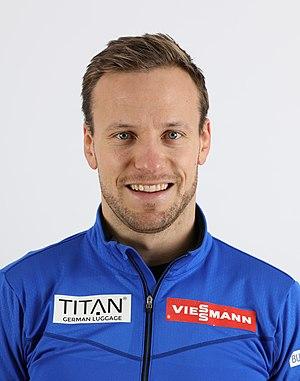
Tobias Arlt, né le 2 juin 1987 à Berchtesgaden, est un lugeur allemand ayant pris part à des compétitions dans les années 2000 et 2010. Avec son coéquipier Tobias Wendl, il compose l'un des meilleurs duos en biplace masculin à partir de 2007. En 2008, il devient vice-champion du monde de luge en double sur la piste d'Oberhof derrière le duo allemand André Florschütz-Torsten Wustlich. Lors des Jeux olympiques de 2014 organisés à Sotchi, il devient champion olympique.